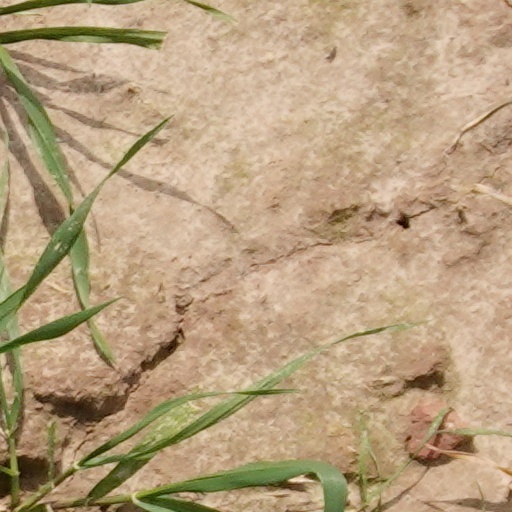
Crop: wheat